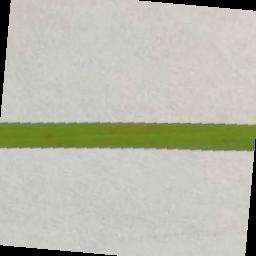
Label: Rice___Brown_Spot